Midfielder

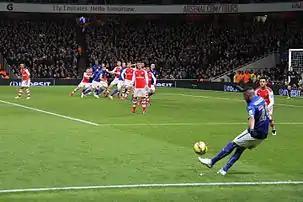
Algerian international Riyad Mahrez has often been deployed as a winger throughout his career.

Although wingers are a familiar part of football, the use of wingers is by no means universal. There are many successful football teams who operate without wingers. A famous example is Carlo Ancelotti's late 2000s Milan, who typically plays in a narrow midfield diamond formation or in a Christmas tree formation (4–3–2–1), relying on full-backs to provide the necessary width down the wings.